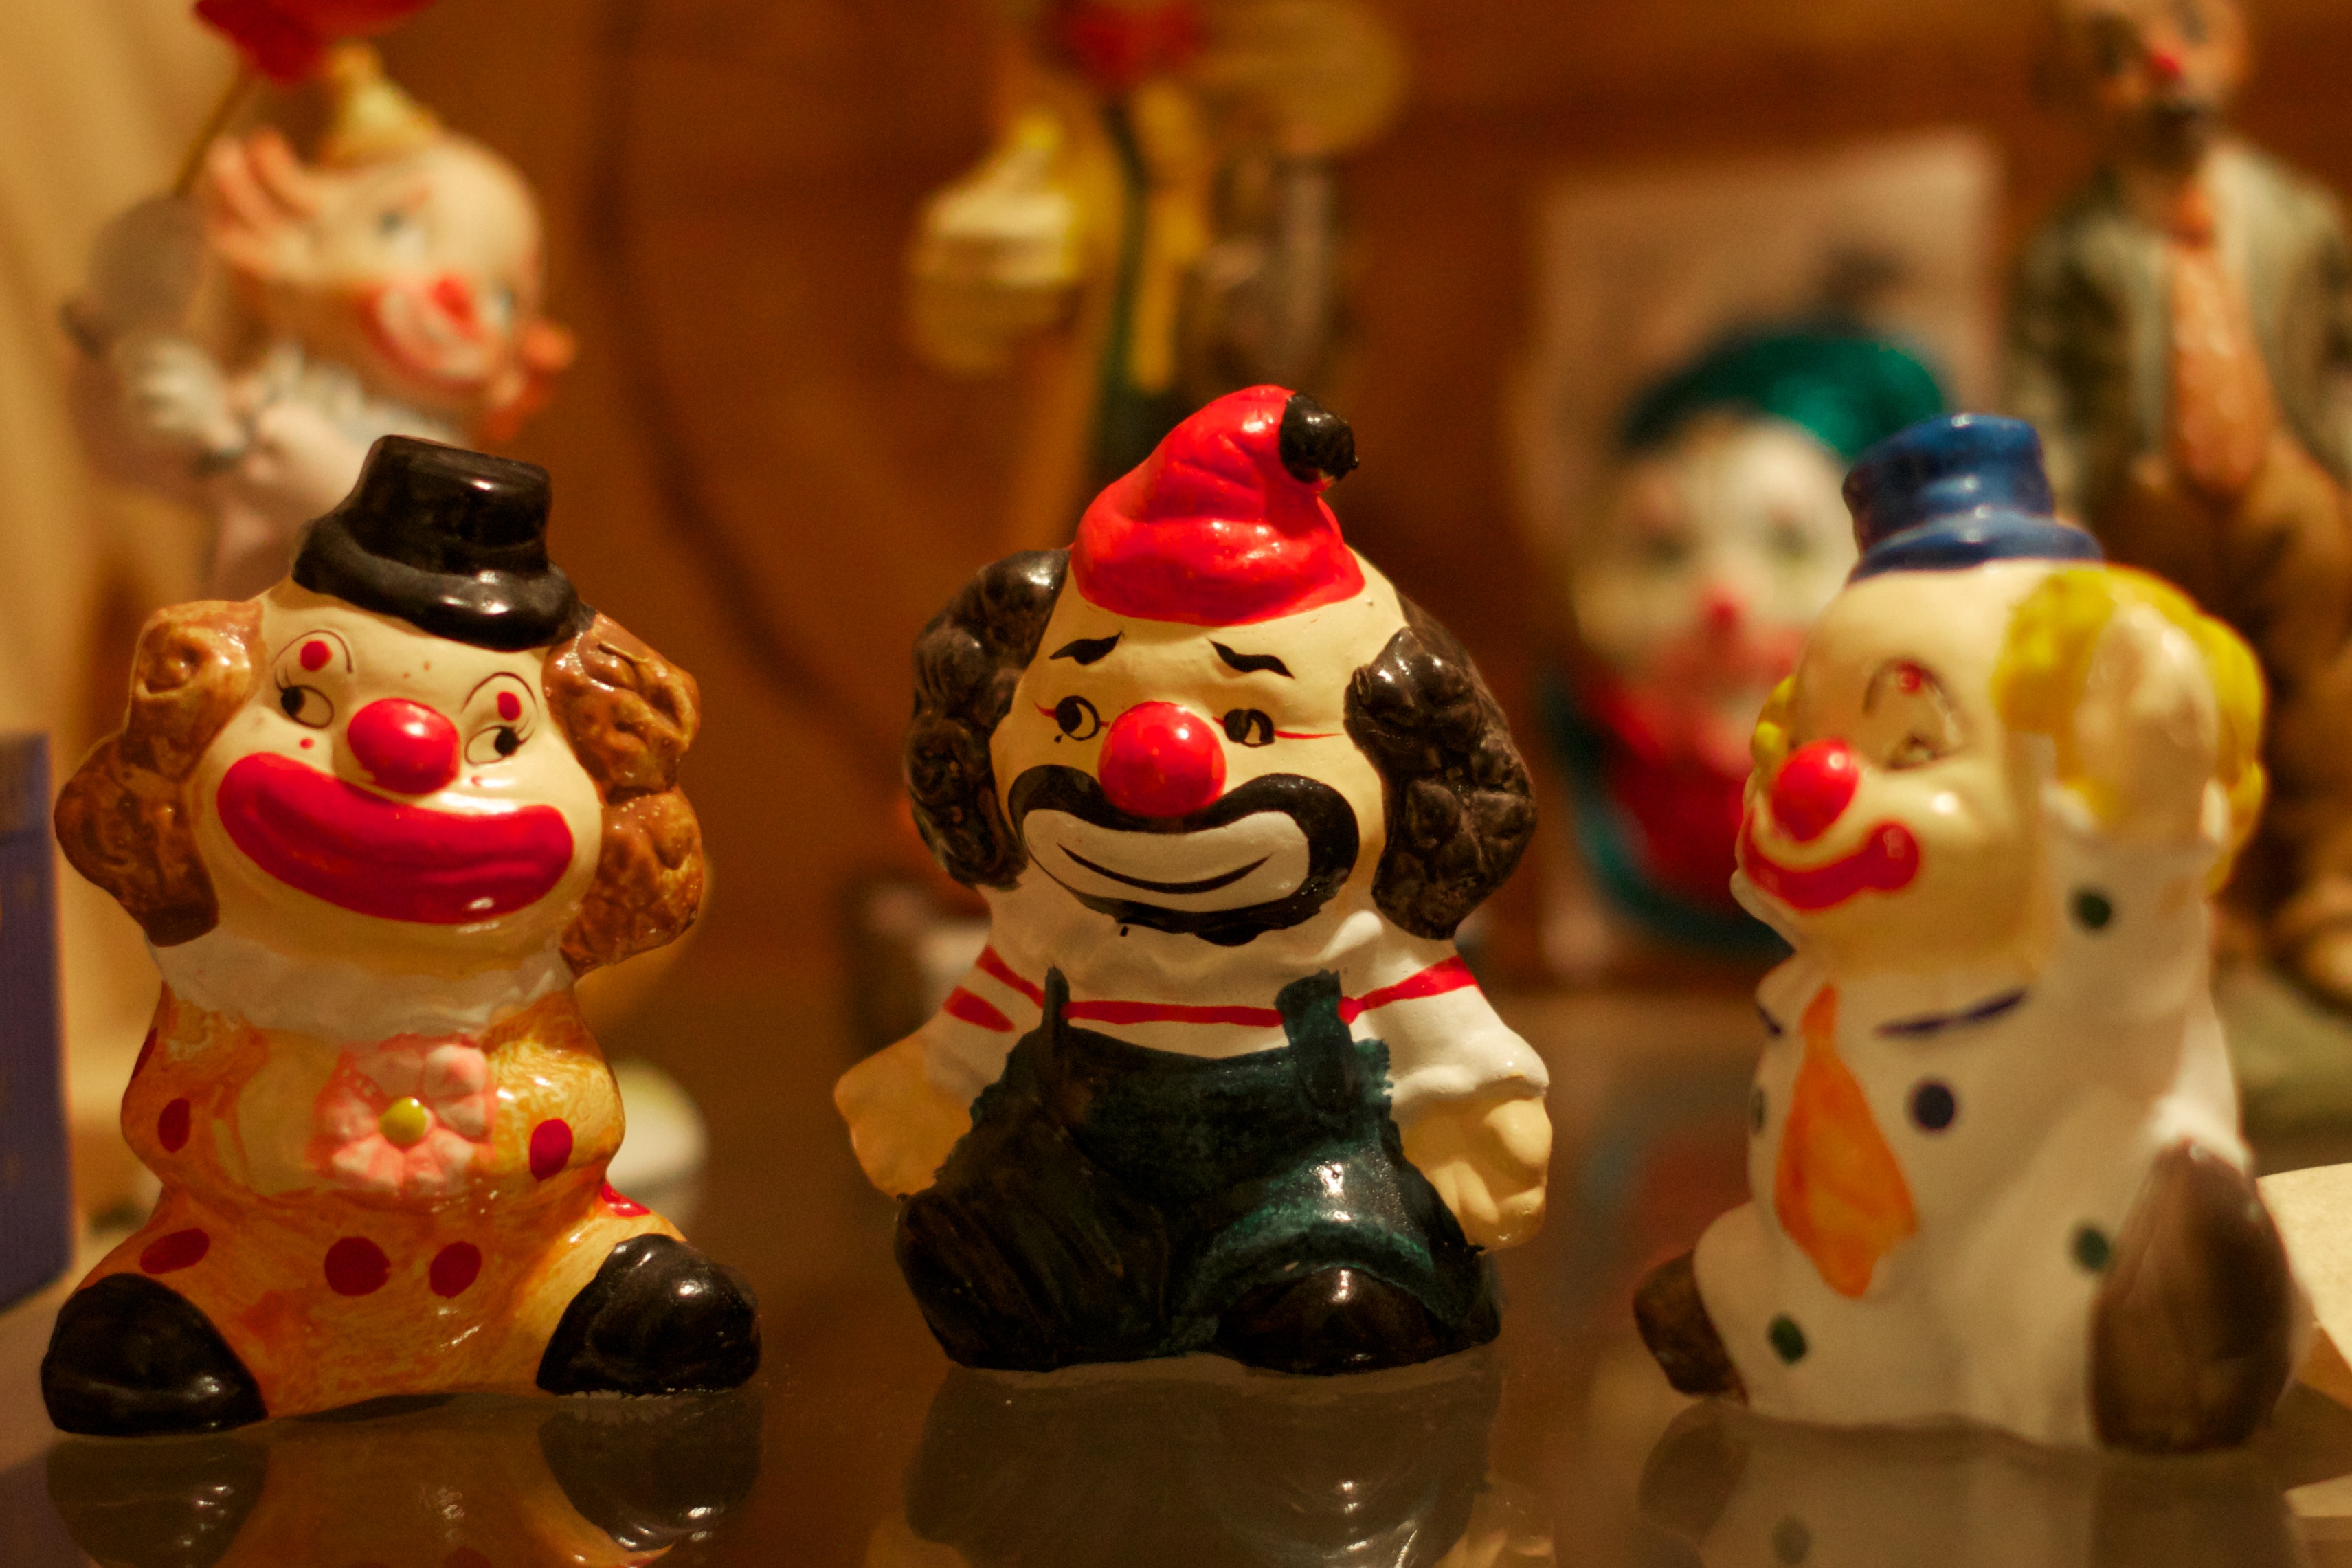
christmas, toy, clown, odyssey